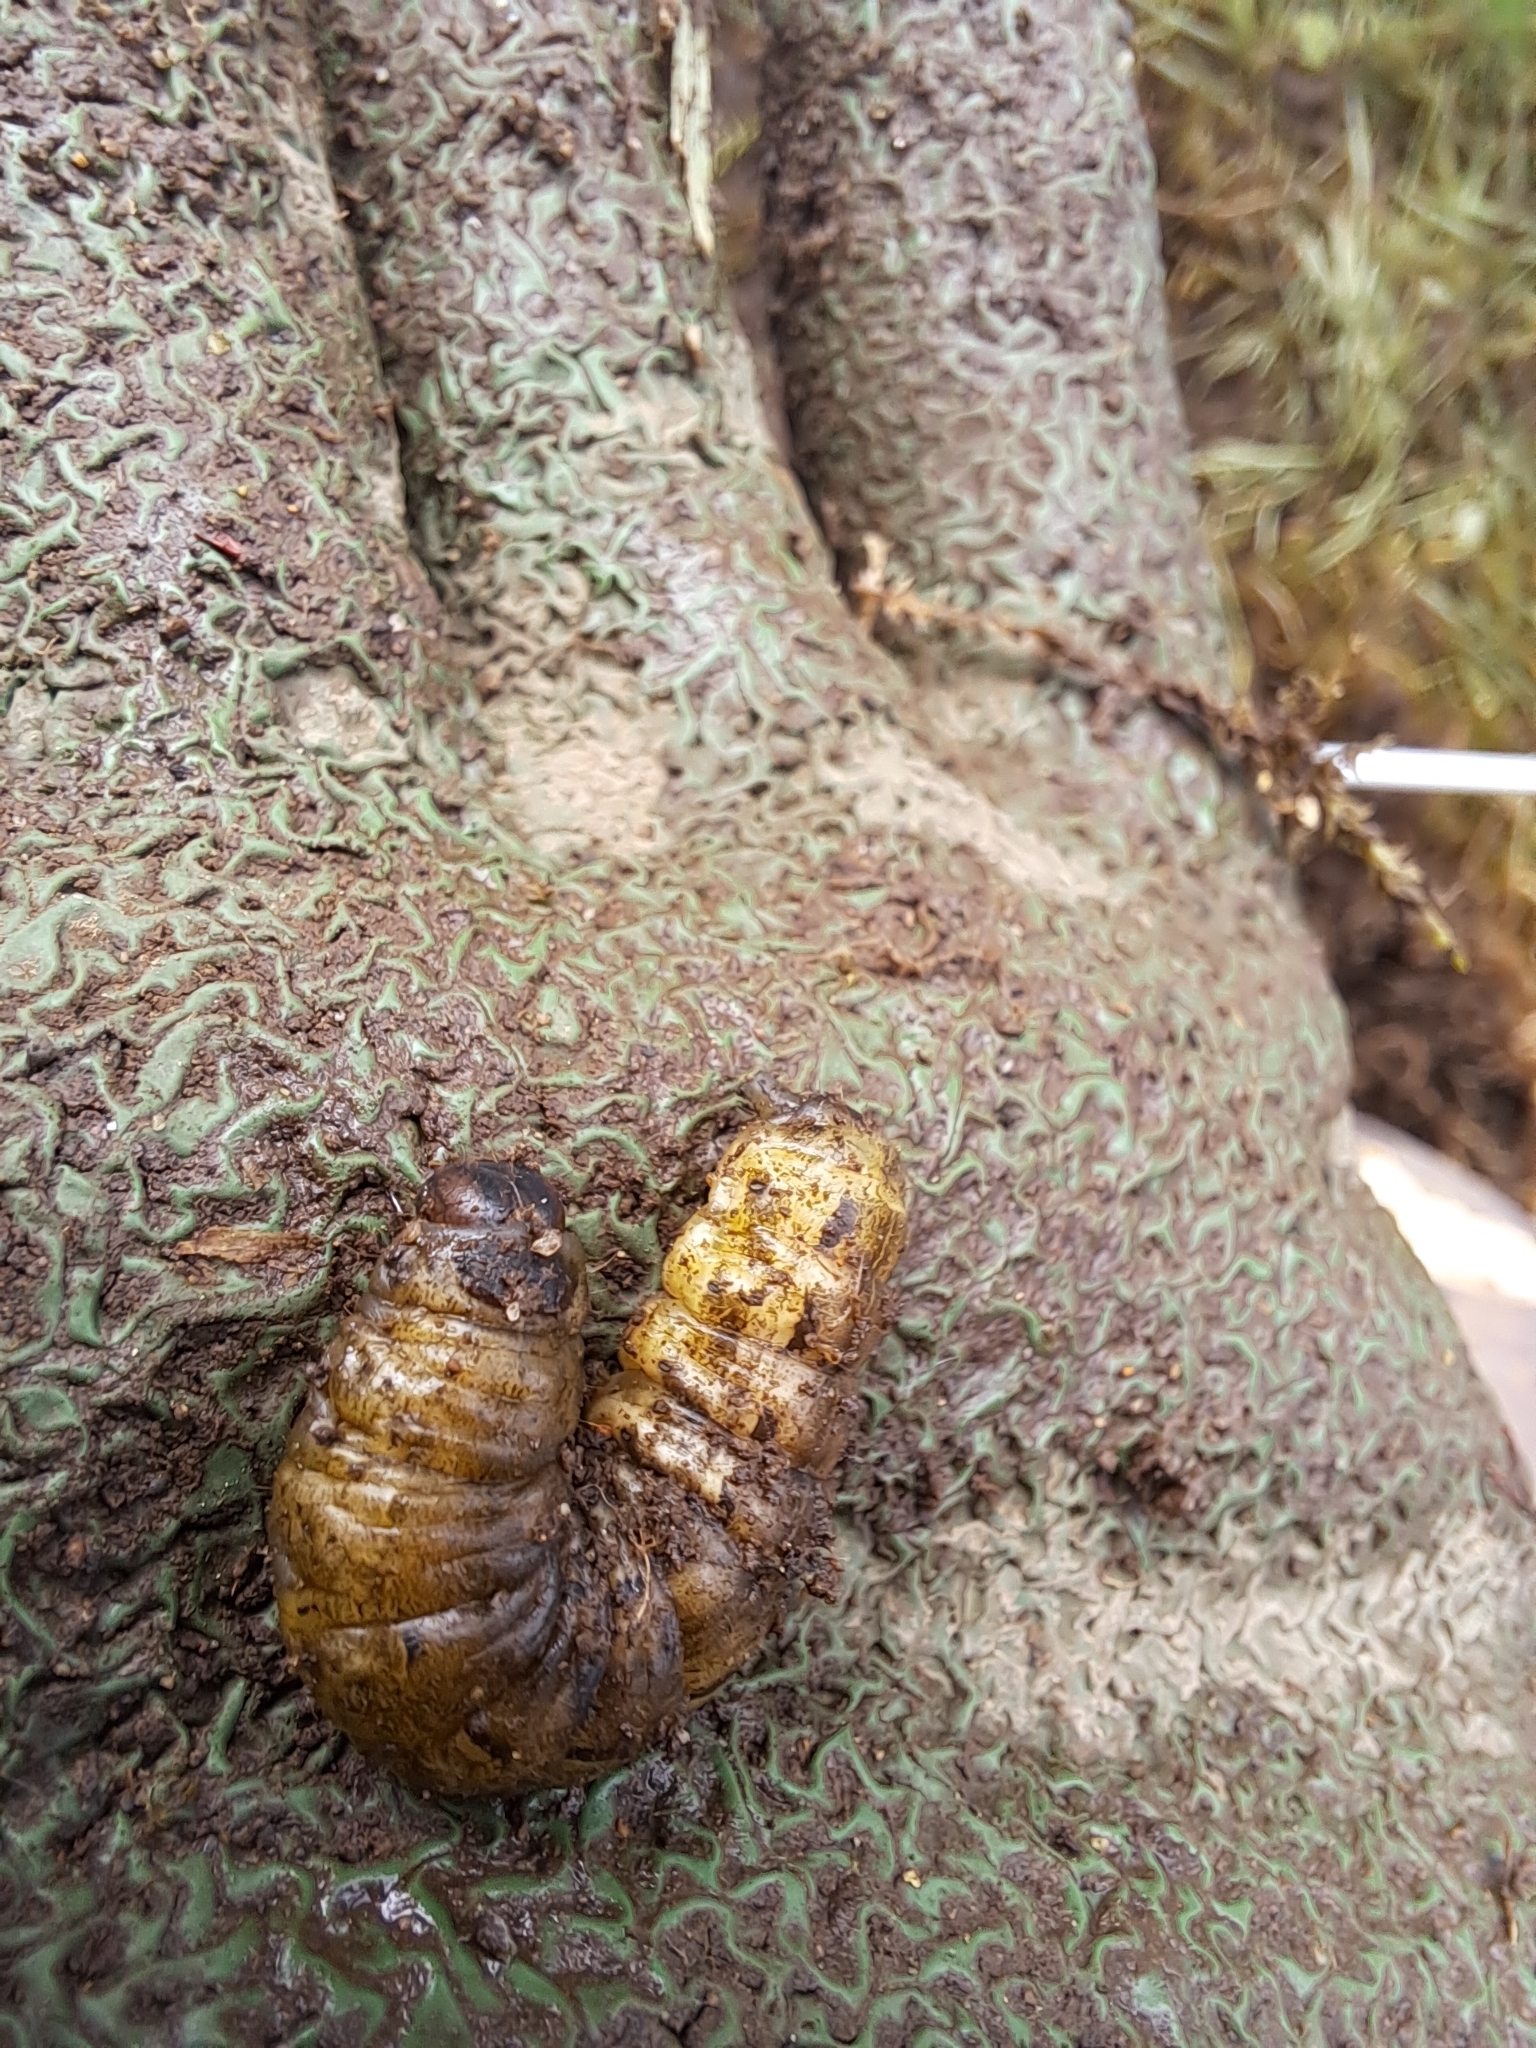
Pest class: cutworms